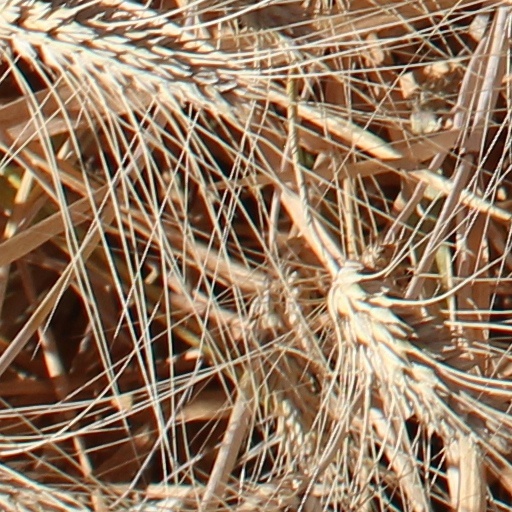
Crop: wheat